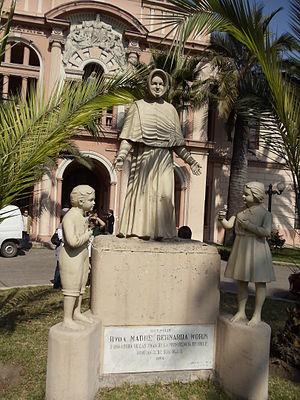
Sœur Bernarda Morin était la mère supérieure et fondatrice de la Congrégation des Sœurs de la Providence au Chili, une congrégation autonome des Sœurs de la Providence.